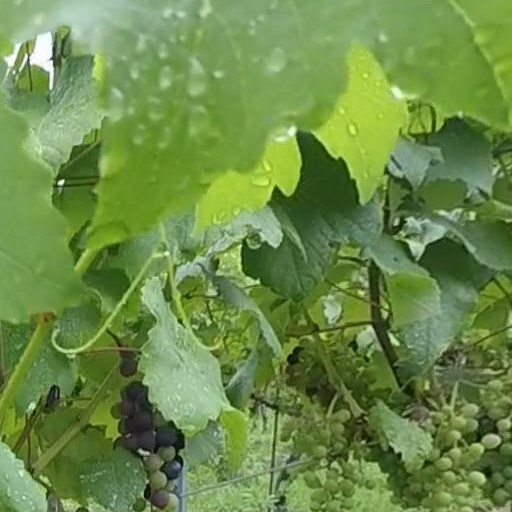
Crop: grape